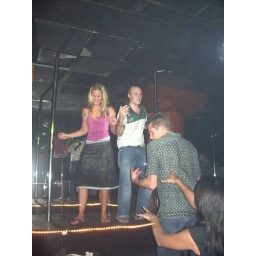
Every bar should have a pole in it